Summa Theologica

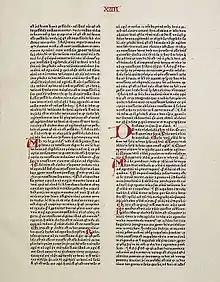
Page from an incunable edition of part II (Peter Schöffer, Mainz 1471)

The Summa Theologiae or Summa Theologica, often referred to simply as the Summa, is the best-known work of Thomas Aquinas (1225–1274), a scholastic theologian and Doctor of the Church. It is a compendium of all of the main theological teachings of the Catholic Church, intended to be an instructional guide for theology students, including seminarians and the literate laity. Presenting the reasoning for almost all points of Christian theology in the West, topics of the "Summa" follow the following cycle: God; Creation, Man; Man's purpose; Christ; the Sacraments; and back to God.